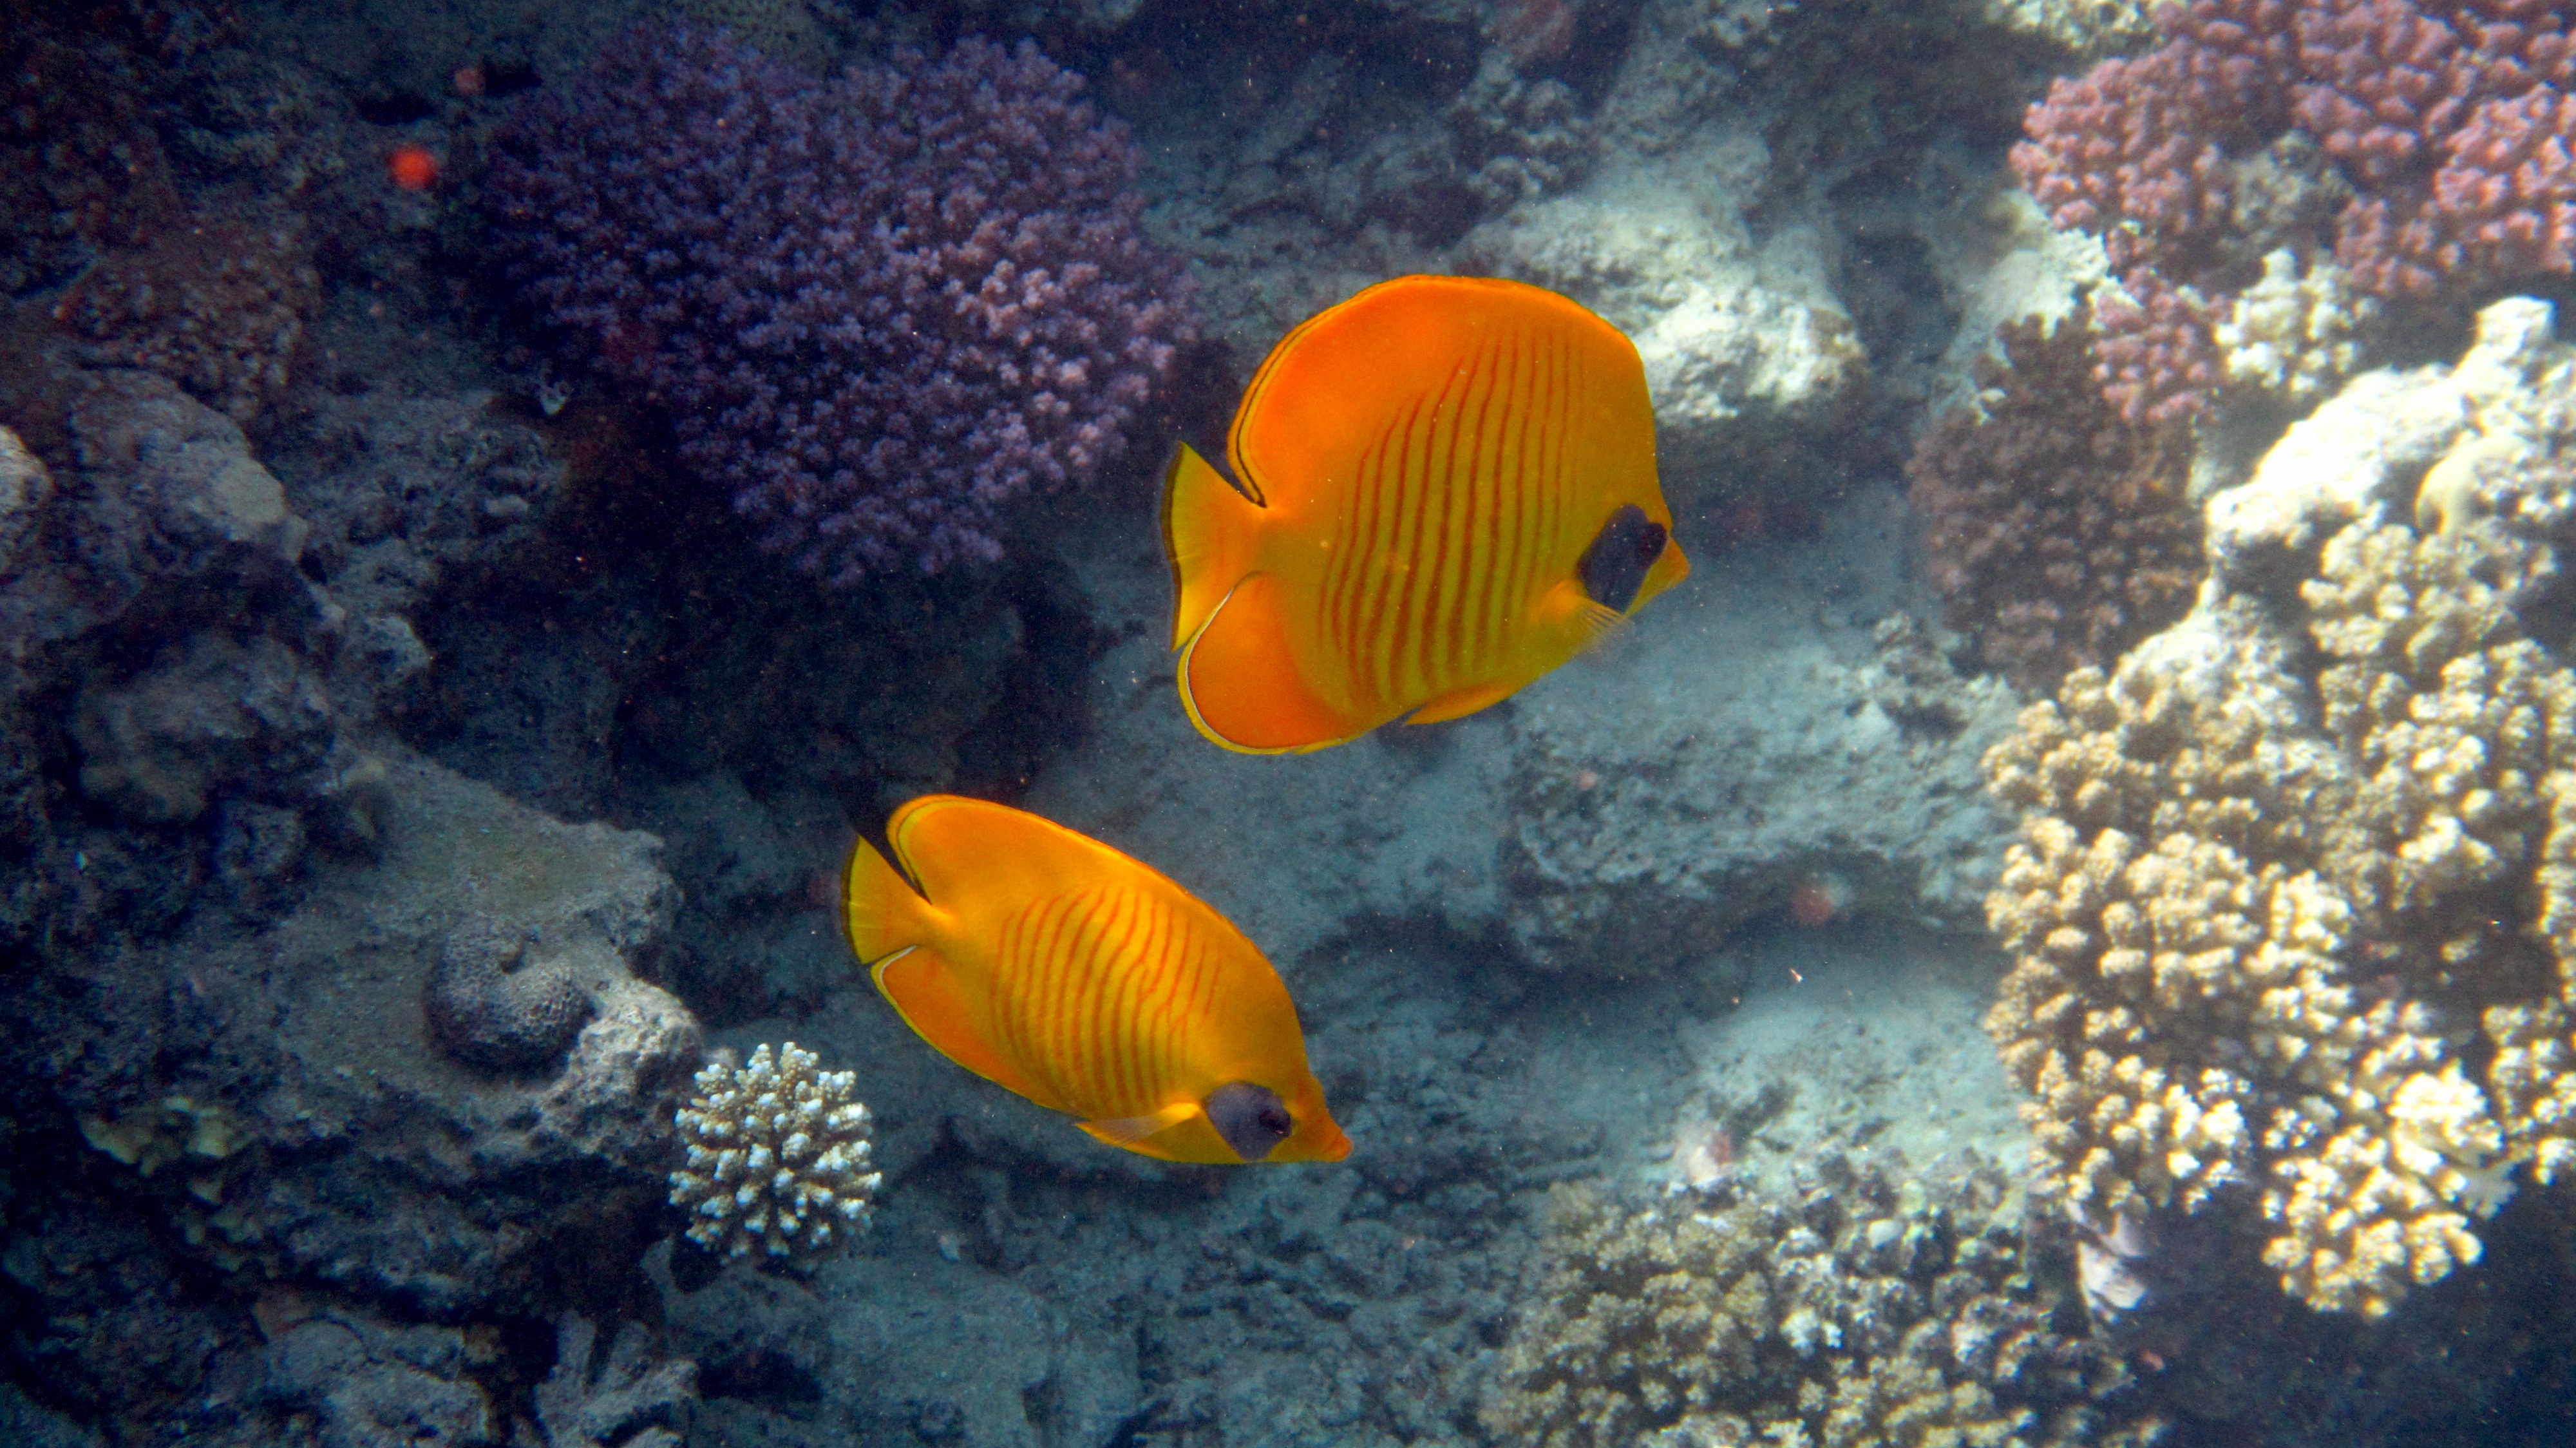
sea, diving, underwater, biology, fish, coral, coral reef, reef, egypt, aquarium, divers, underwater world, red sea, organism, anemone fish, marine biology, coral reef fish, pomacentridae, pomacanthidae